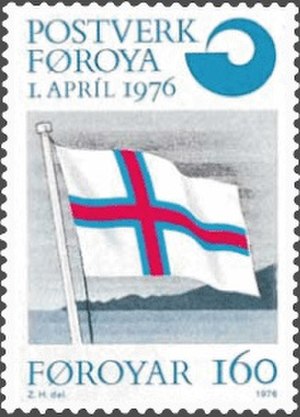
Personer på færøske frimærker
Færøsk selvfølelse er et gennemgående motiv på frimærkene fra øriget
Færøernes første frimærker udkom 30. januar 1975. Tidligere blev der anvendt danske frimærker på øerne. Fra et filatelistisk synspunkt findes der nogen tidligere frimærkeprovisorier, men disse har ingen betydning for forståelsen af hvilke motiver og personer, som gengives på øernes frimærker.